SS Yarmouth

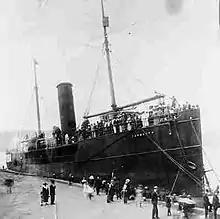
Black Star Liner

To get round the BSL's fiscal shortcomings, the "Yarmouth" was in effect leased by Black Star Incorporated. She was to be paid for in 10 monthly instalments, totaling $165,000, before transfer of ownership. Like many financial details concerning this organization, sums vary; some sources put it at $168,500. The Black Star could not raise the full 10 percent deposit, and the agreement was altered to an ongoing lease of $2,000 per month.